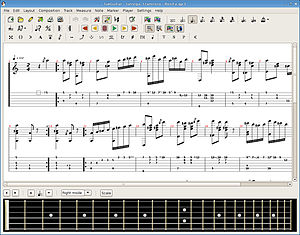
Nodeskrivningsprogram
Screenshot fra noteskrivningsprogrammet Aspecto
Nodeskrivningsprogram er et program der fokuserer på at skrive noder og hvor dele af programmet kan anvendes til at indspille og/eller redigere digital musik på en computer.